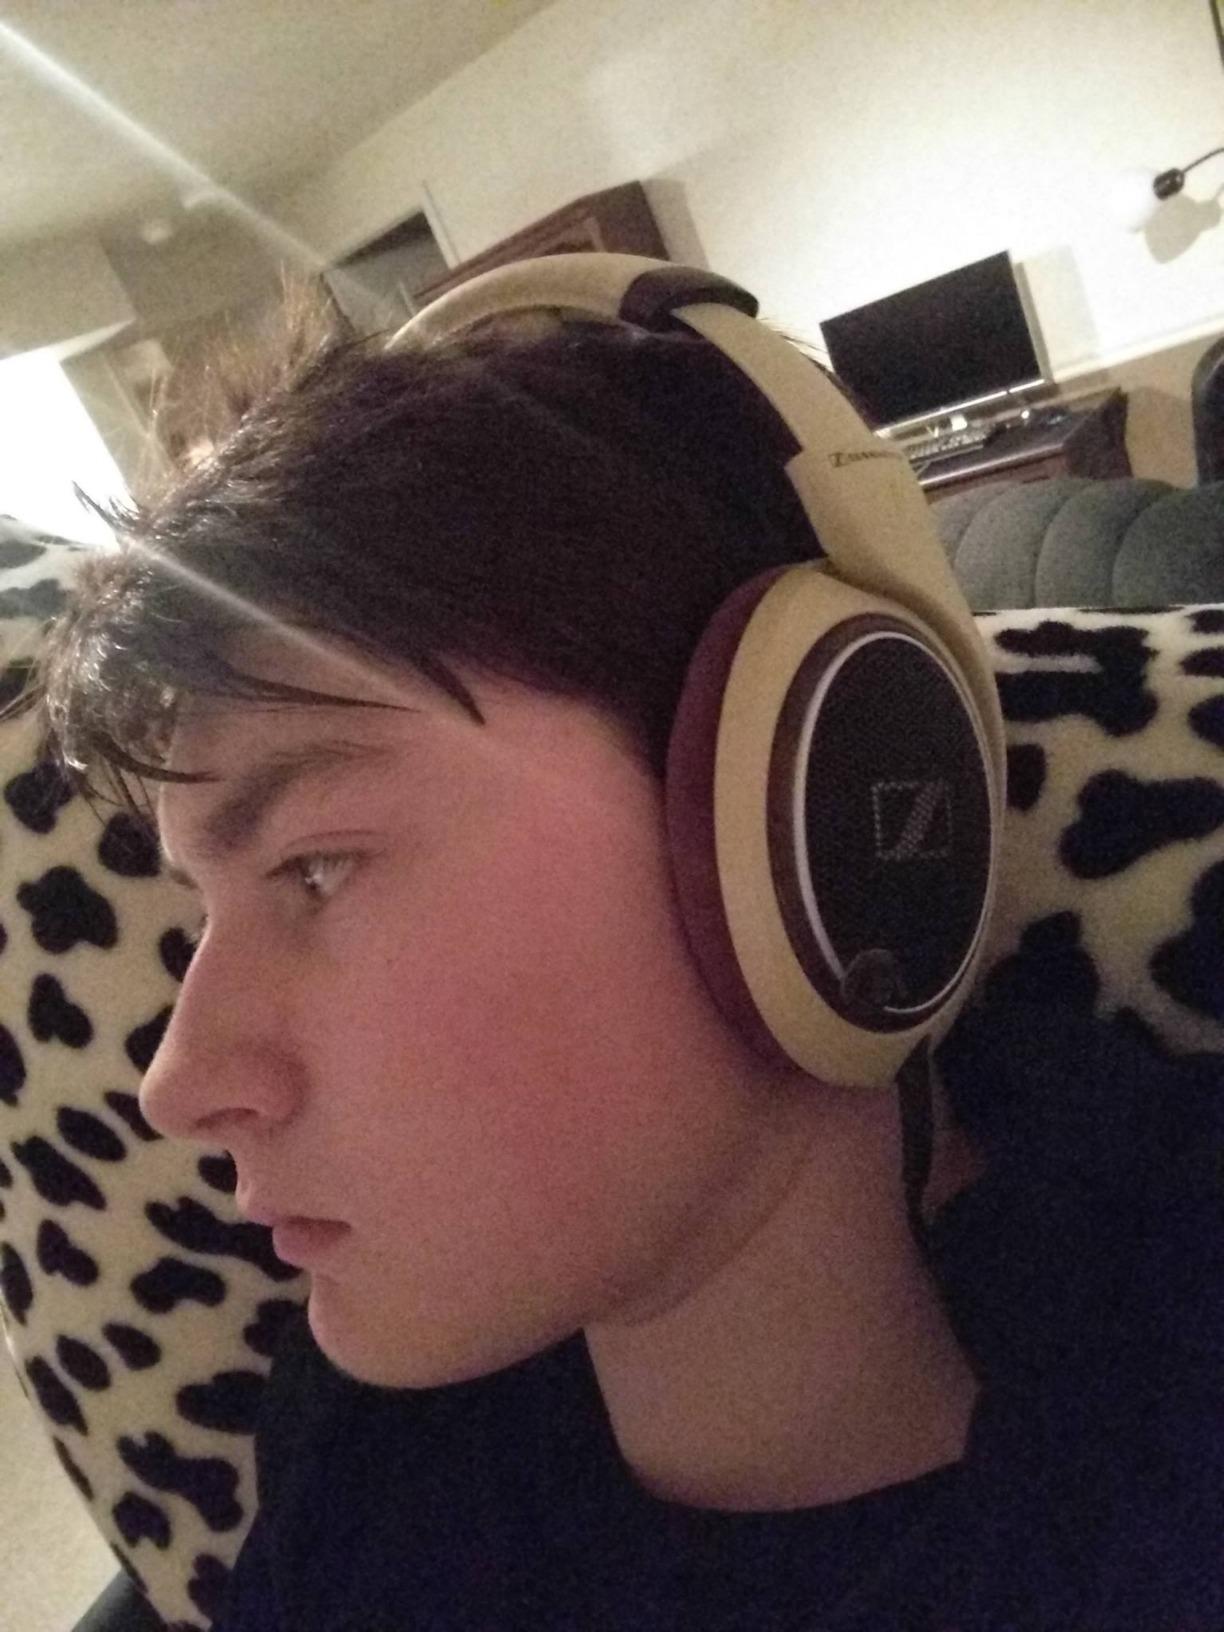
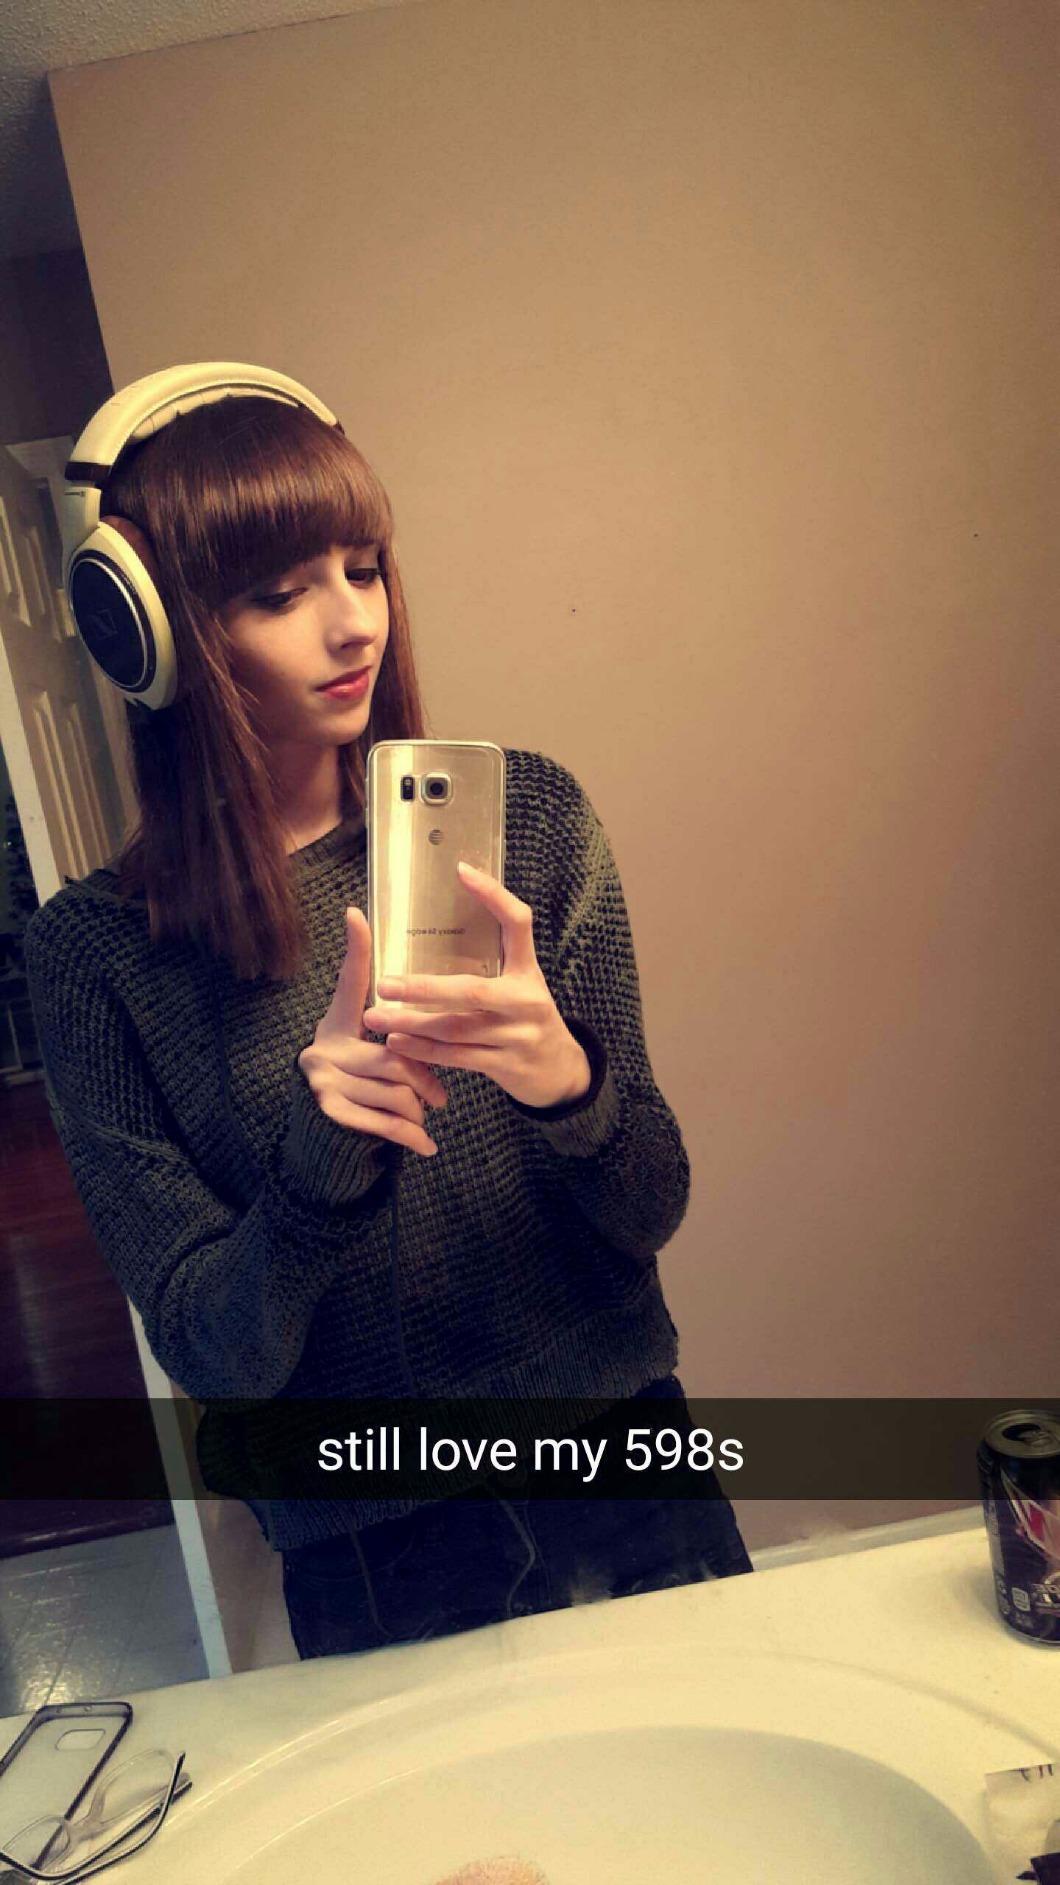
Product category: headphones
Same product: yes